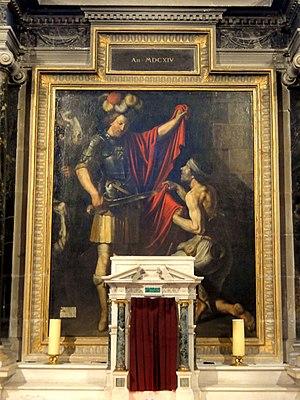
L'église Saint-Martin est une église catholique paroissiale située à Ermenonville, dans le département de l'Oise, en France. Ermenonville est érigée en paroisse par le chapitre Notre-Dame de Senlis en 1213. La construction de l'église avait commencé dès 1170 / 1180 par le clocher, mais s'était interrompue par la suite, et le voûtement du chœur n'est certainement pas achevé avant le second quart du XIIIᵉ siècle. Tout le chœur appartient à la première période gothique. Au XIVᵉ siècle, l'on commence à bâtir une nouvelle nef, mais il est probable que la guerre de Cent Ans ne permet pas de procéder à son voûtement. En 1528, les paroissiens décident un important programme de réparation de l'église, principalement du chœur et des toitures. Six ans plus tard, ils veulent doter l'église d'une nouvelle nef. Ce chantier dure de 1534 à 1540, ce qui n'est pas bien long, puisque les grandes arcades du XIVᵉ siècle sont maintenues. Les voûtes de la nef et les bas-côtés, presque entièrement reconstruites, affichent le style gothique flamboyant. Quelques fenêtres sont encore refaites un peu plus tard.